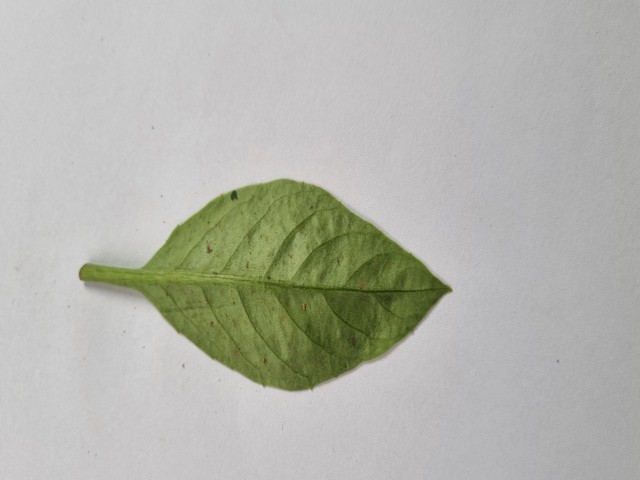
Plant: gainura